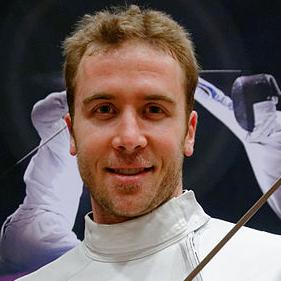
Age: 31